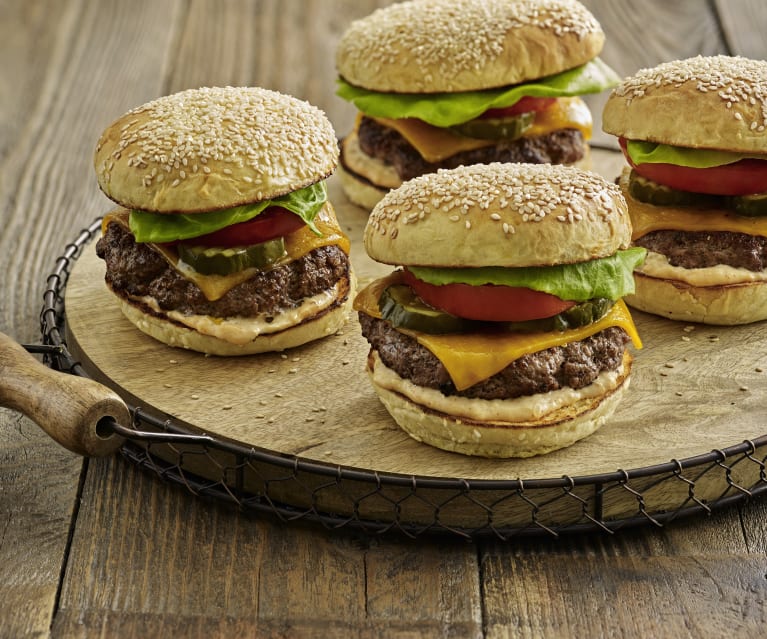
Dish: burger